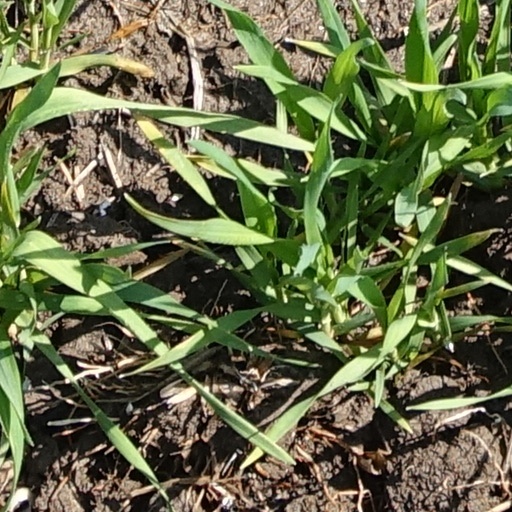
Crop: wheat